Saskatchewan Highway 1

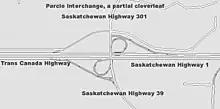
or partial cloverleaf interchange at Sk Hwy 1, the Trans Canada Highway (east west), (south) and (north)

Wapella, an incorporated town, located within the Martin, 339 rural residents.